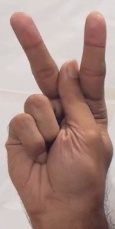
ASL sign: K